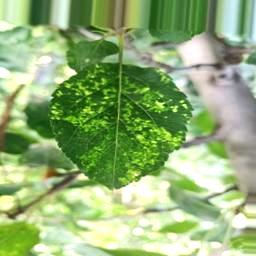
Label: Apple_Mosaic